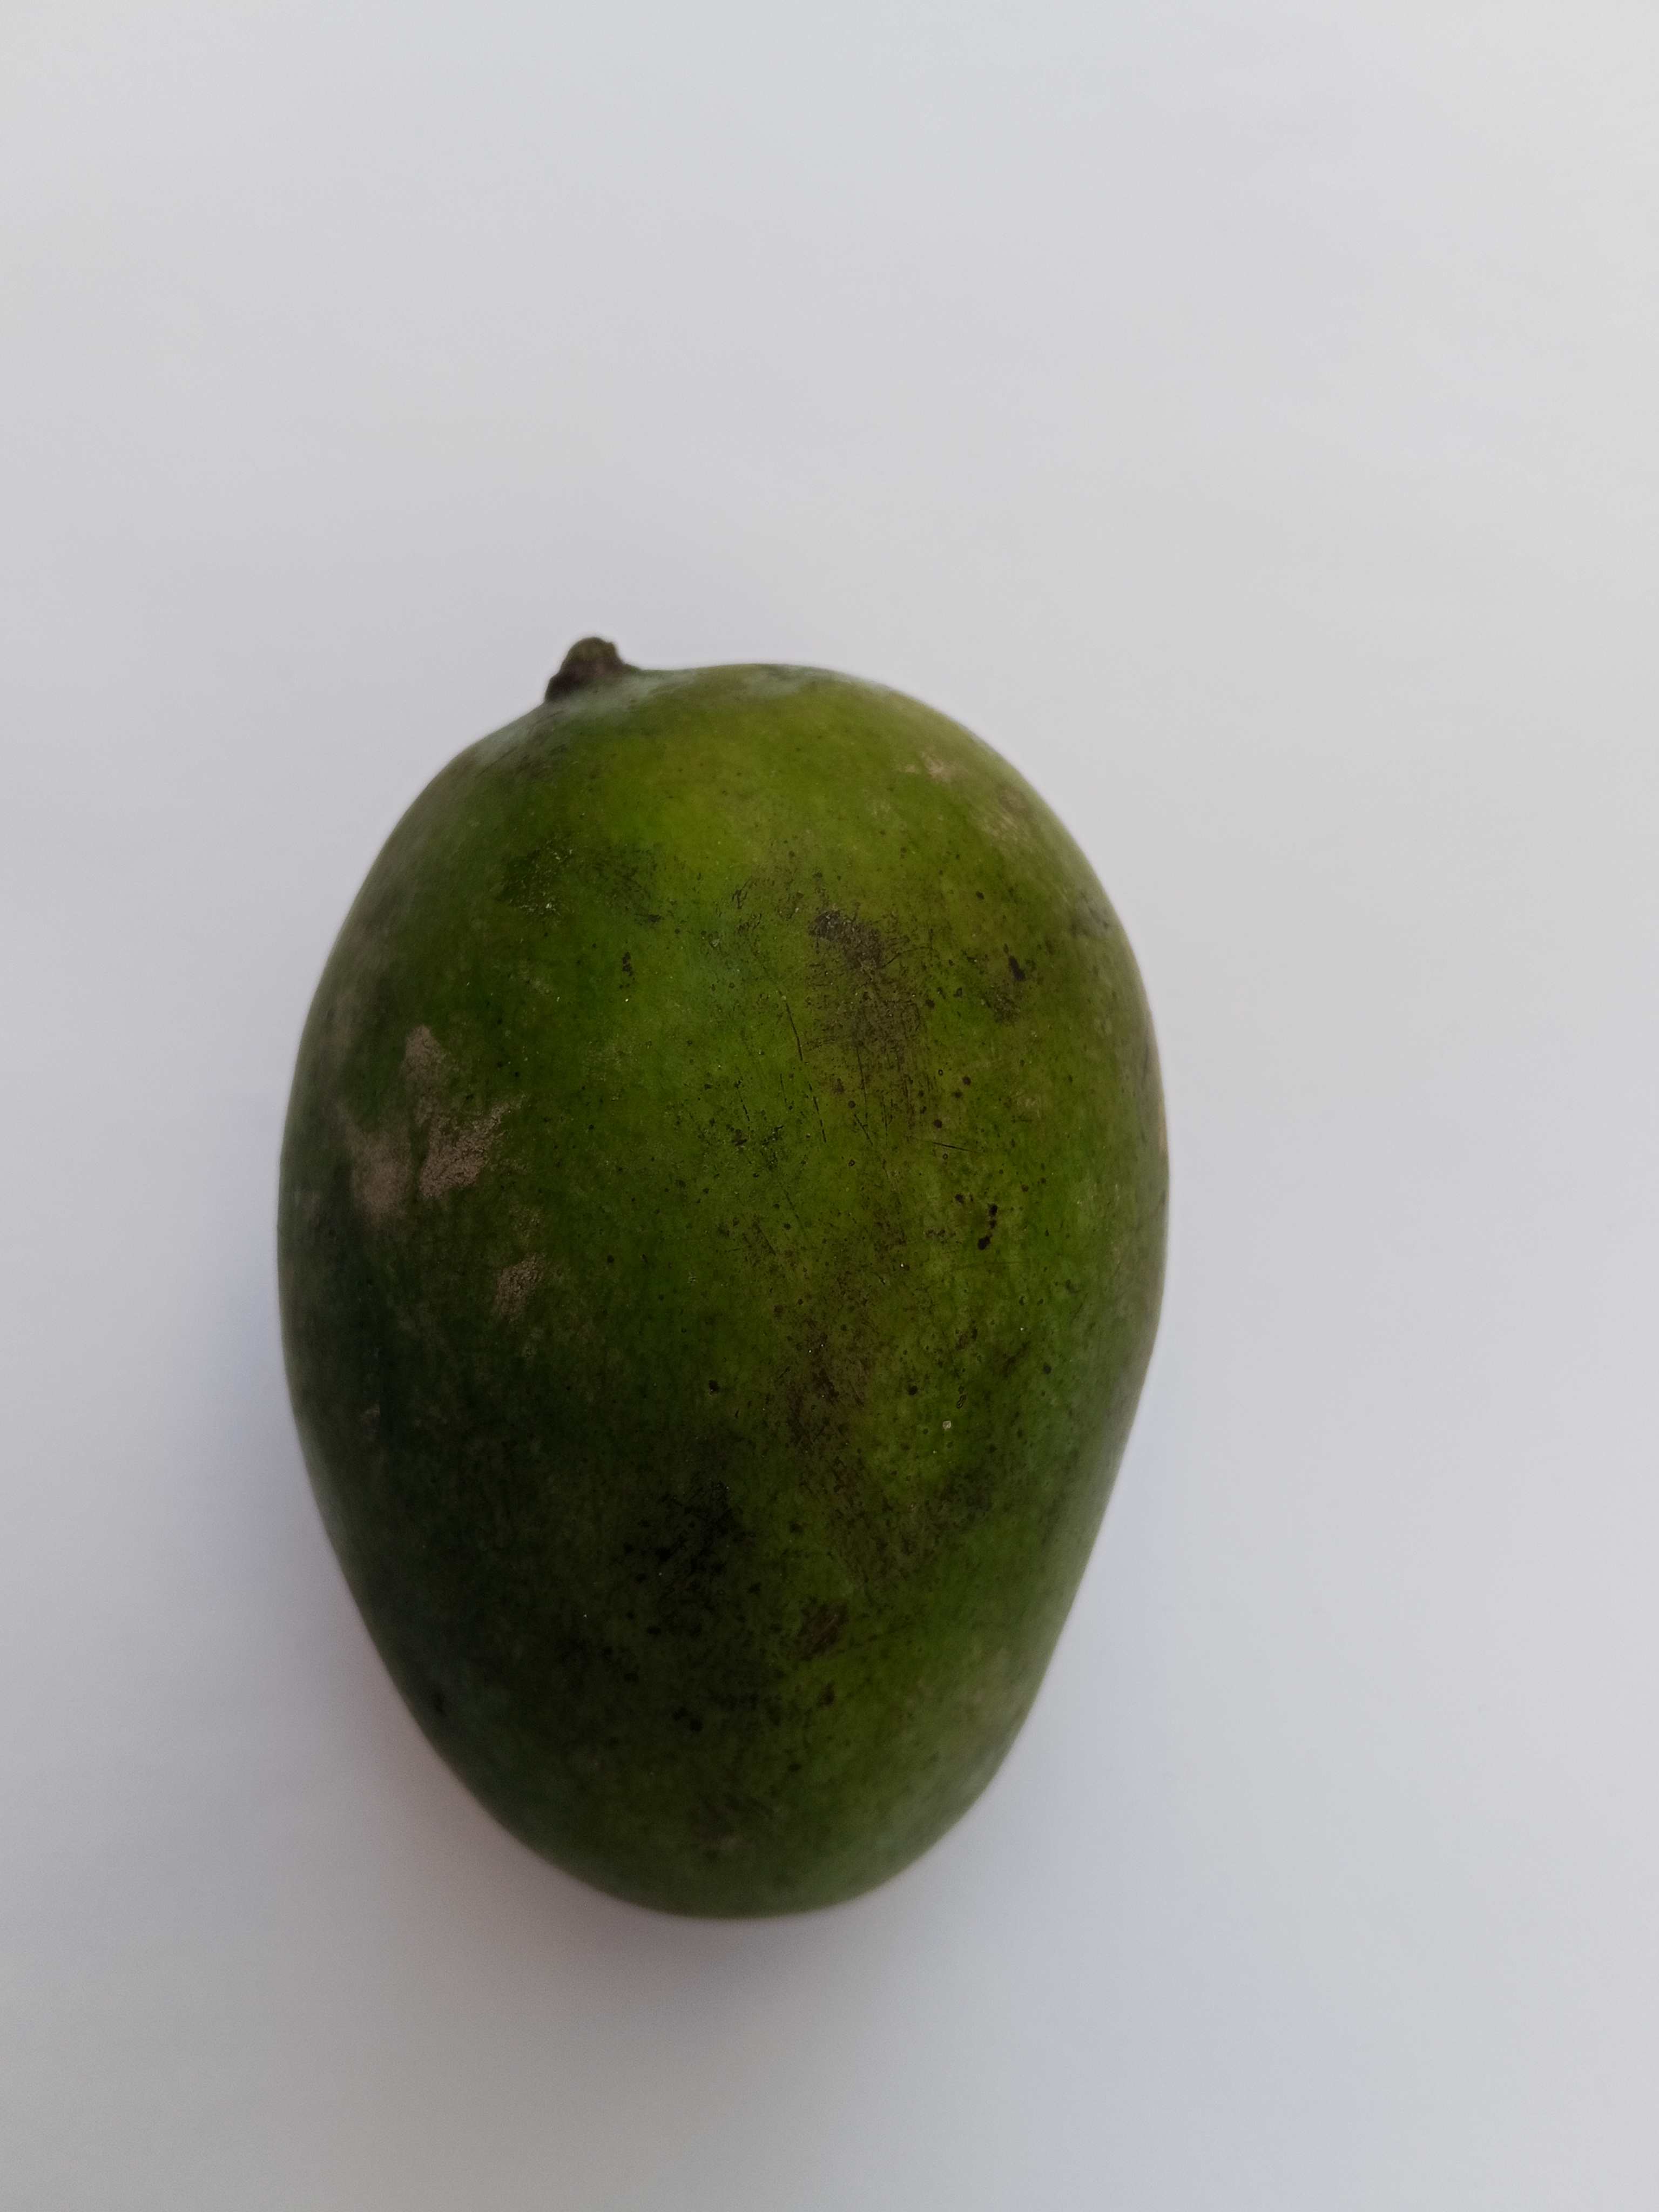
Mango variety: Amrapali